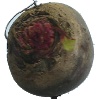
Label: Beetroot 1